Gjirokastër

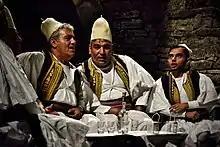
Grupi Argjiro, a male vocal ensemble from Gjirokastër. The group performs the Albanian iso-polyphony of Gjirokastër. They were awarded the title "Grand Master" of Albania by the then-president Bujar Nishani.

The region was part of the Eastern Orthodox diocese of Dryinoupolis, part of the metropolitan bishopric of Ioannina. It was first mentioned in a notitia of the 10th–11th century. With the destruction of nearby Adrianupolis its see was transferred to Gjirokastër and assumed the name "Doecese of Dryinopoulis and Argyrokastron". In 1835 it was promoted to metropolitan bishopric under the direct jurisdiction of the Ecumenical Patriarchate of Constantinople. Today, the city is home to a diocese part of the Orthodox Autocephalous Church of Albania. The two existing churches of the city were re-built at the end of the 18th century, after approval by the local Ottoman authorities who received large bribes by the Orthodox community. The Orthodox Cathedral of the "Transfiguration of the Saviour" was rebuilt at 1773 on the site of an older church and is located at the castle quarters.